Olga Sedakova (poet)

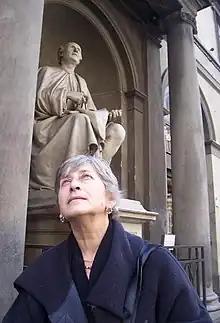
Olga Sedakova in Florence, 2006

Olga Alexandrovna Sedakova (26 December 1949 in Moscow) is a Russian poet and translator. She has been described as "one of the best confessional Christian poets writing in Russian today". Sedakova is also recognized as a philosopher and humanist.